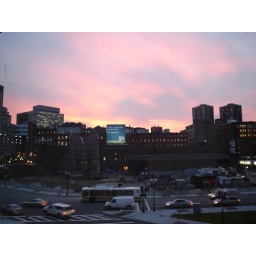
sunset from a window in my office building